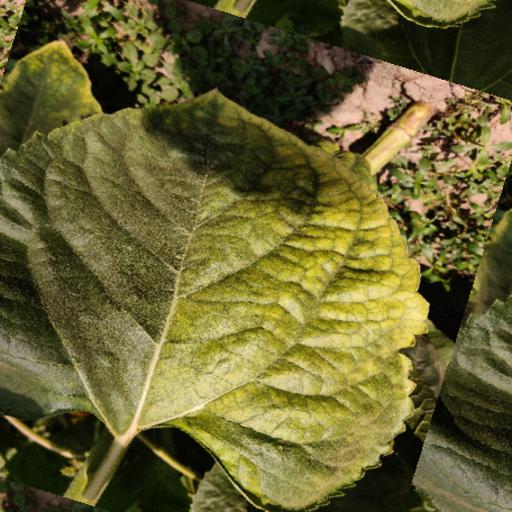
Label: Downy_mildew